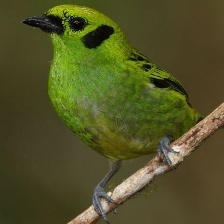
Species: EMERALD TANAGER
Scientific name: TANGARA FLORIDA